Scott Johnson (cartoonist)

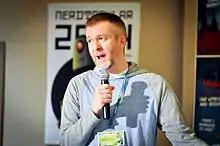
Scott Johnson at the Nerdtacular 2014 Conference

Scott Blaine Johnson (born July 17, 1969) is an American cartoonist, illustrator, game designer, and podcaster. He lives in South Jordan, Utah, with his wife and three children. In 2008, Johnson launched Frog Pants Studios, LLC, an illustration and audio production company.